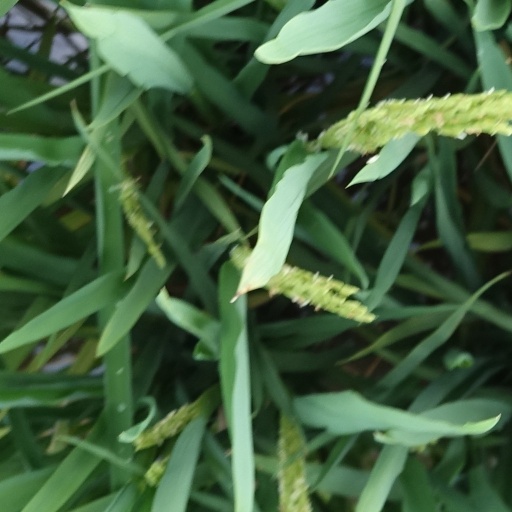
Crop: rice